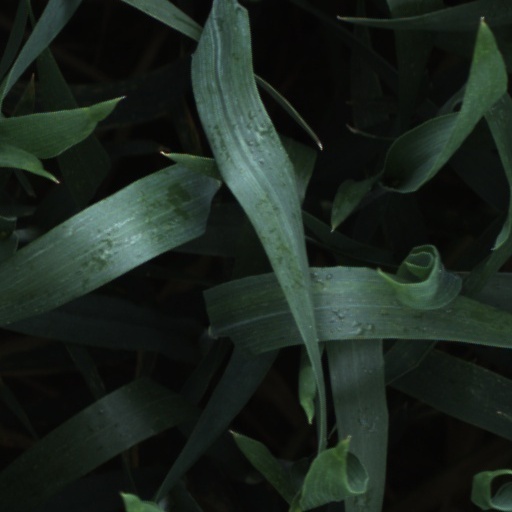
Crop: wheat